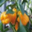
Label: sweet_pepper